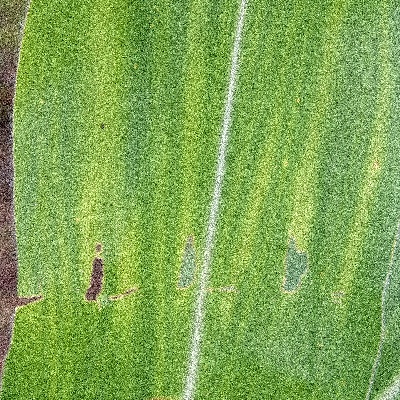
Label: Corn_(Maize)___Maize_Streak_Virus